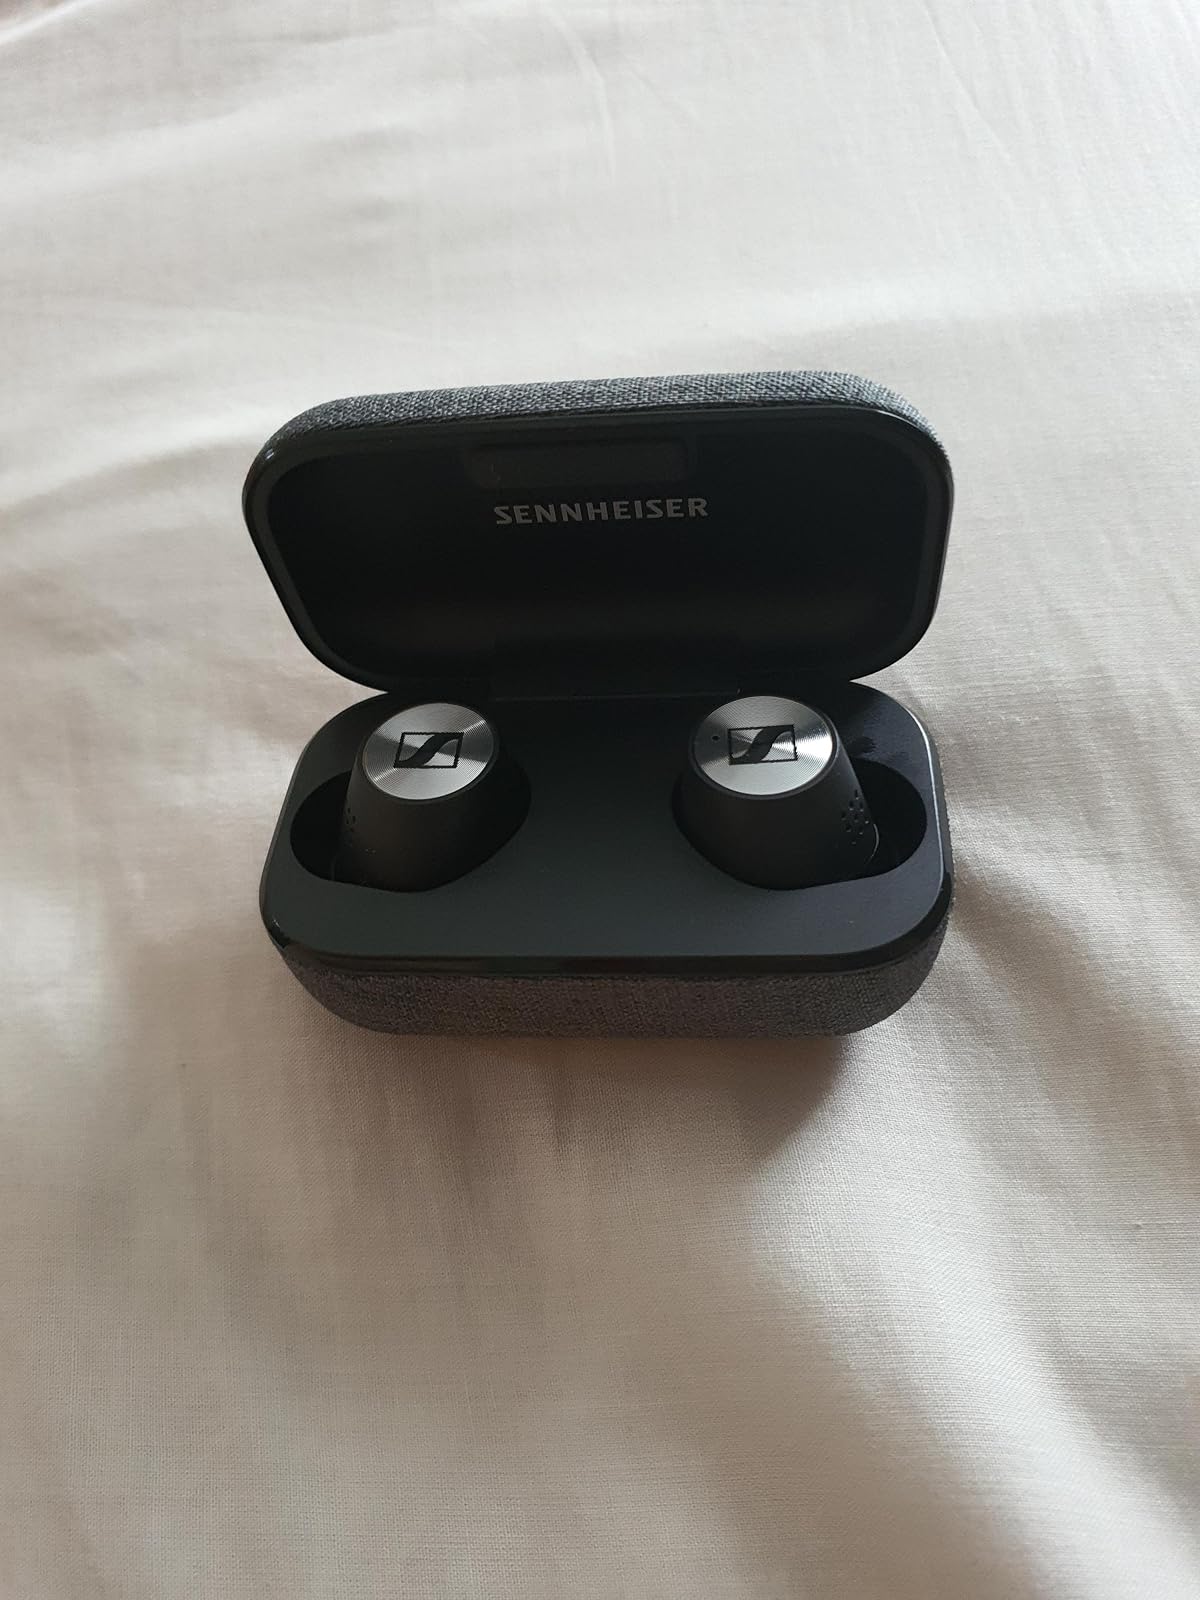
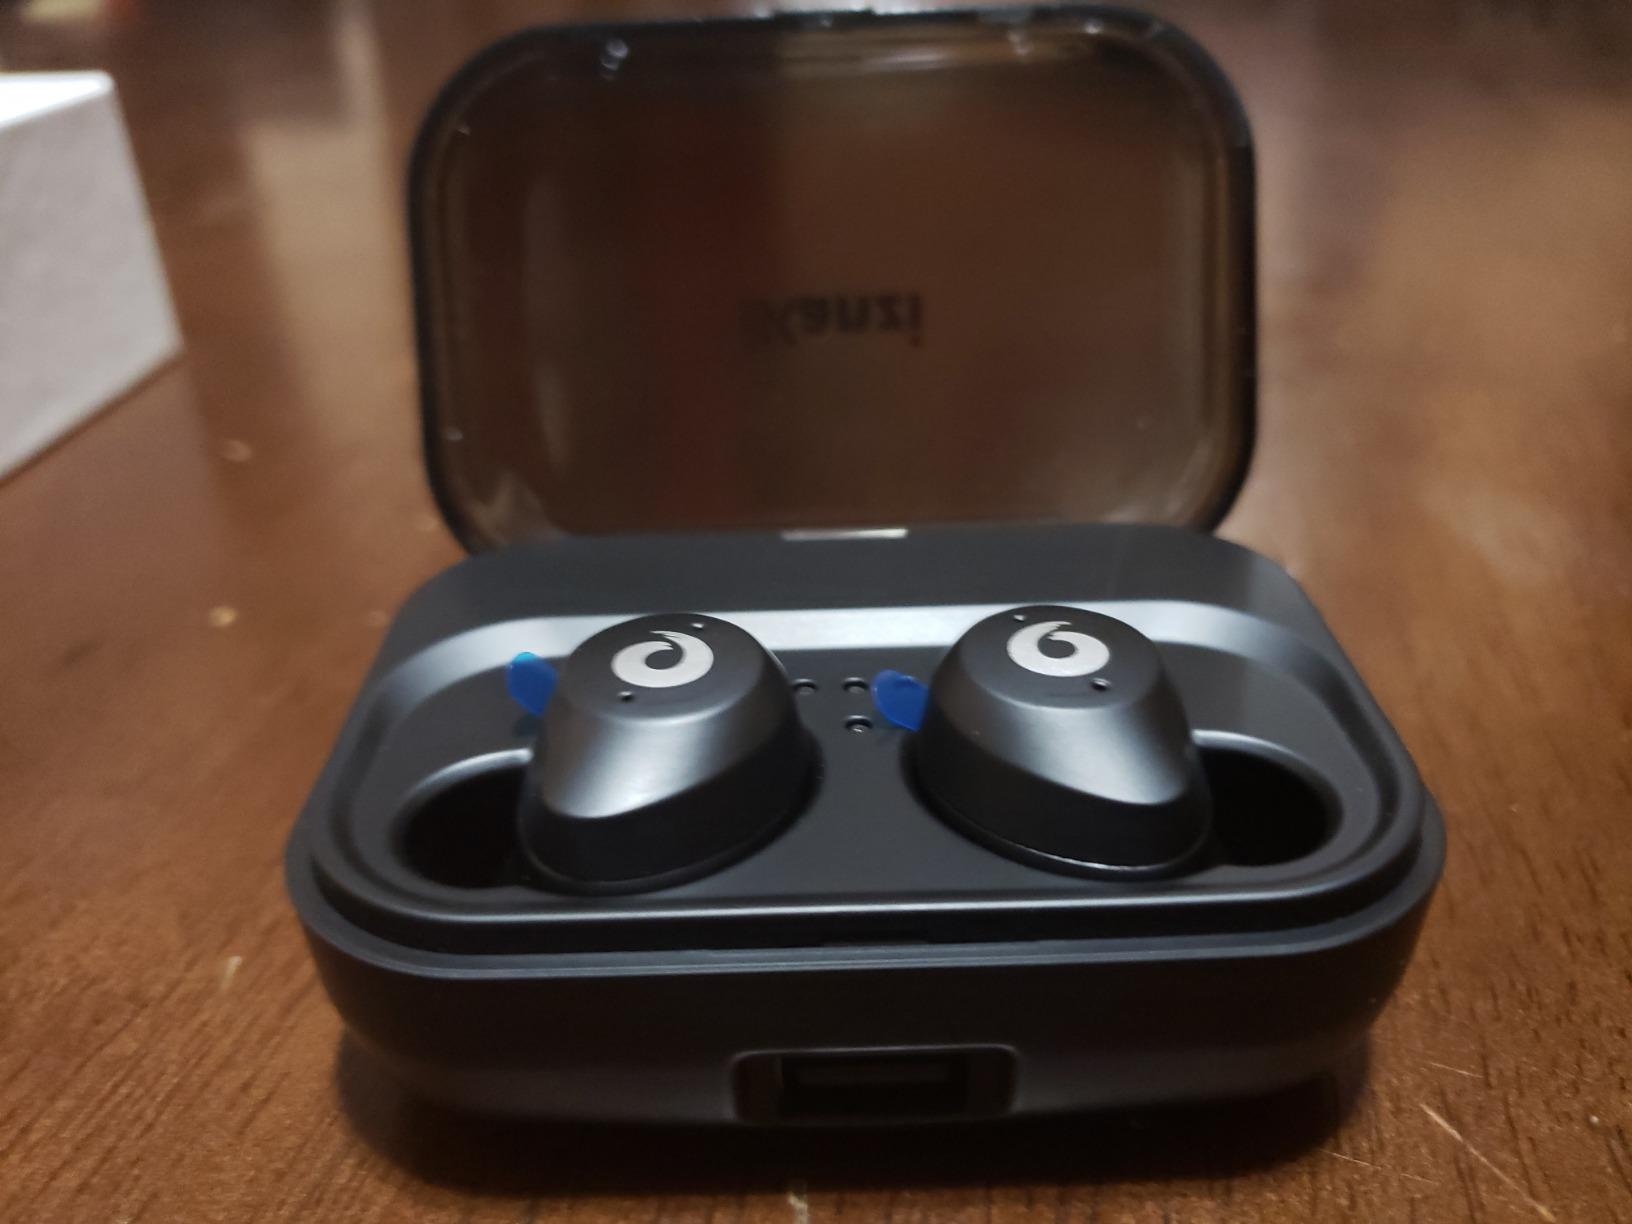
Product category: earbuds
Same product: no